Castellana Caves

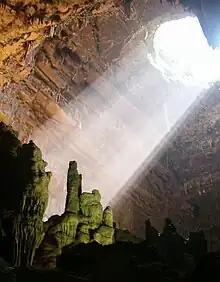
A view of the vault of "La Grave"

The Castellana Caves (Italian: Grotte di Castellana) are a karst cave system located in the municipality of Castellana Grotte, in the Metropolitan City of Bari, Apulia, southern Italy.